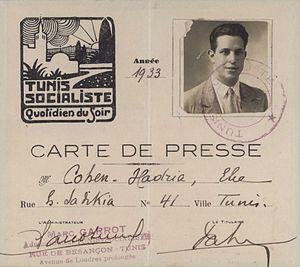
Carte de presse 1933 d'Elie Cohen-Hadria, avec sa photo et sa signature, et le logo de son journal Tunis Socialiste.
Élie Cohen-Hadria, né le 8 décembre 1898 à Tunis et mort en août 1987 à Paris, est un médecin et militant socialiste franco-tunisien ayant joué un rôle important dans la marche à l'indépendance de la Tunisie.